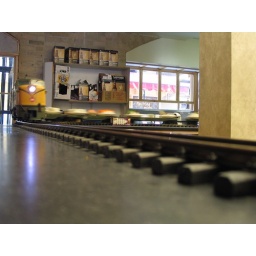
Our order arrives on flatbed cars of a model train at Sushi Train in Winnipeg.